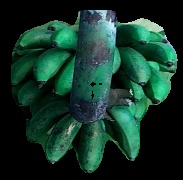
Variety: rasbale
Grade: grade3